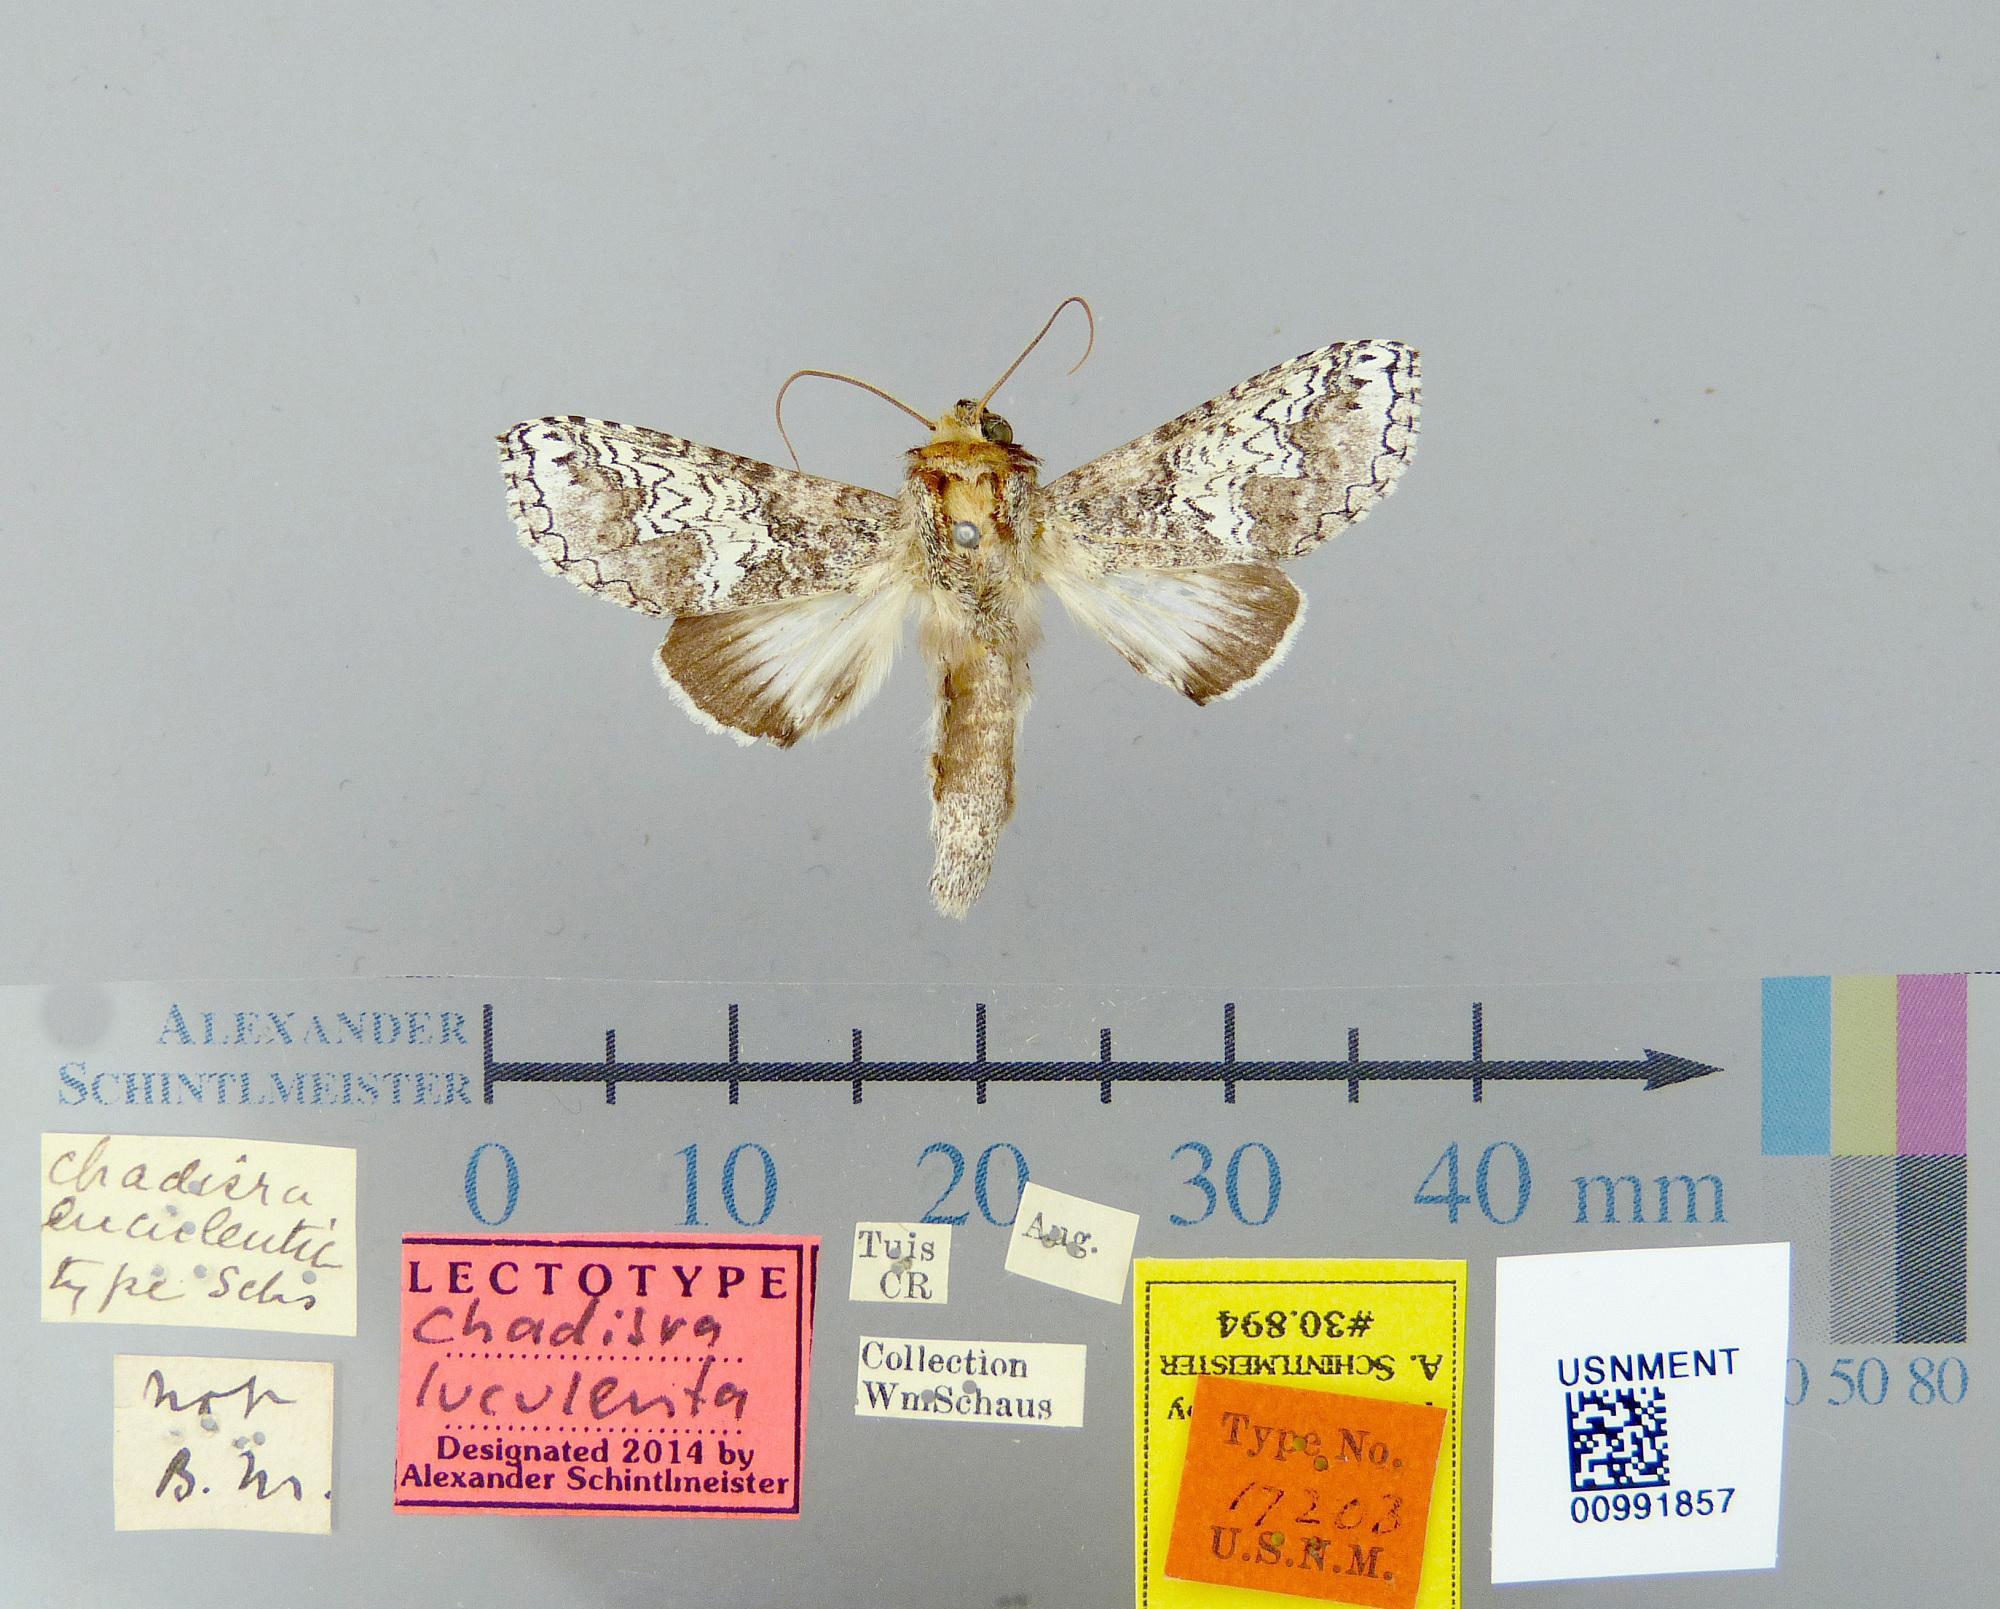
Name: Chadisra luculenta
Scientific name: Chadisra luculenta Schaus, 1911
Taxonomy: Animalia, Arthropoda, Insecta, Lepidoptera, Notodontidae
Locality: Tuis, Cartago, Costa Rica